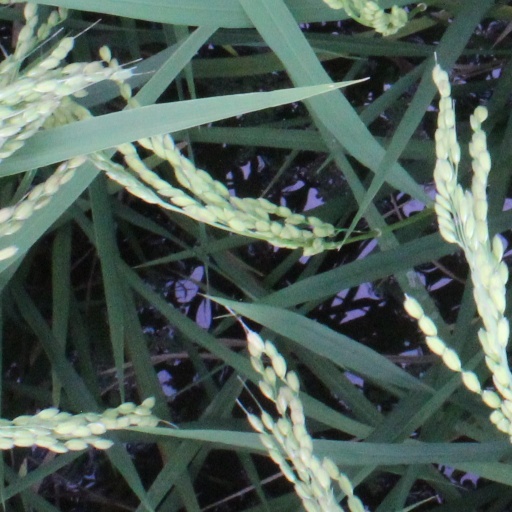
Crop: rice